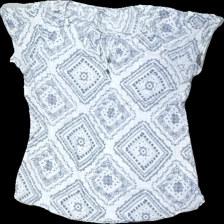
View: front
Type: Blouse
Category: Ladies
Brand: Miss Milla
Colors: White, Blue
Material: 100% viscose
Pattern: Geometric print
Cut: Regular
Size: L
Season: All
Damage location: middle center
Damage 2 location: bottom center
Damage 3 location: bottom left
Price range: 50-100
Recommended usage: Reuse
Description: vit blus med med fyrkanter med olika mönster i